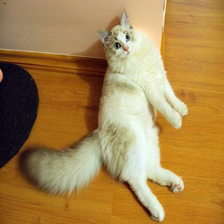
Species: cat
Breed: Ragdoll